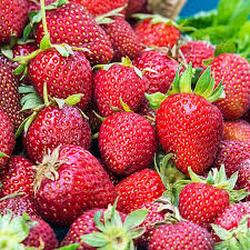
Label: Strawberry